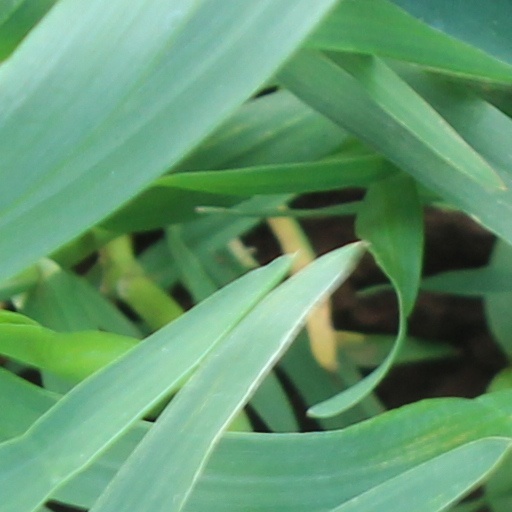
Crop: wheat